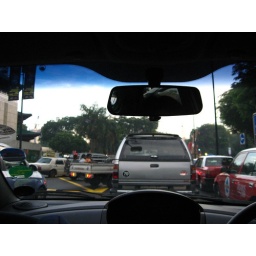
Driving on the roads - lorry in yellow box moving over to lane change